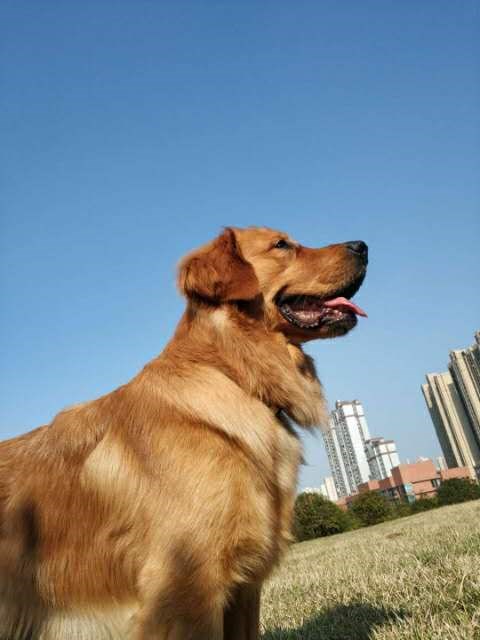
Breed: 5355-n000126-golden_retriever